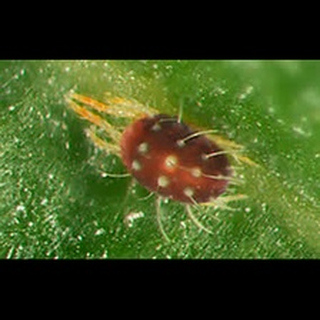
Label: wheat_mite